John N. Williamson

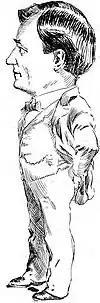
Caricature of Williamson from a publication about the scandal in which he was involved.

In 1886, he was selected as sheriff of Crook County, serving in that office until 1888. That year he was elected to serve the county in the Oregon House of Representatives. In 1898, he returned to the House as a Republican during a special session of the legislature and returned for the 1899 session. Williamson was elected to the Oregon State Senate in 1900 and served in the 1901 and 1903 sessions, but not the special session in 1903. Williamson represented Crook, Klamath, Lake and Wasco counties, and served as president pro tempore of the Senate in 1901.